Abdollah Khan Ustajlu

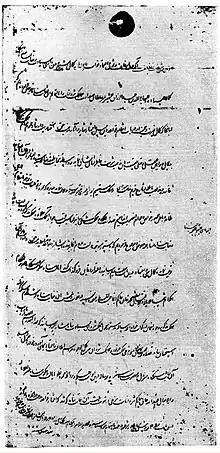
Farman in Persian by Shah Tahmasp I appointing the theologian 'Abd al-Razzaq Mir Sultan as "sadr" of the province Shirvan, in which the region of Shaki is to be integrated. Tahmasp also orders the governor Abdollah Khan to promote and strengthen Twelver Shia Islam in this area. Dated 1550

Abdollah Khan Ustajlu (died 1566/67) was a high-ranking Iranian dignitary of Ustajlu Turkoman origin, who served during the reign of king ("shah") Tahmasp I (1524-1576). He successively held the posts of "amir al-omarāʾ" (commander-in-chief) and "divanbegi" (chancellor, chief justice), before becoming the governor of Shirvan from 1549 until 1565 or 1566.